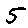
Label: 5